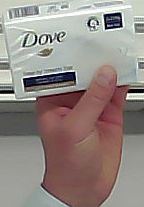
Product: dove_soap